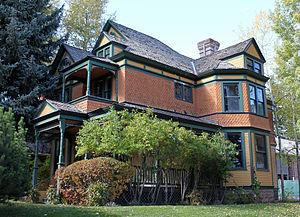
La Smith-Elisha House est une maison américaine dans le centre-ville d'Aspen, dans le Colorado. Elle est inscrite au Registre national des lieux historiques depuis le 19 janvier 1989.
La ville d’Aspen est le siège du comté de Pitkin, dans l’État du Colorado, aux États-Unis. Aspen est une station de ski dans les montagnes Rocheuses. Le nom vient de l'abondance des trembles dans la région. Aspen fut d'abord un centre d'exploitation des mines d'argent où fut extrait au XIXᵉ siècle un bloc d'argent natif de 690 kg.